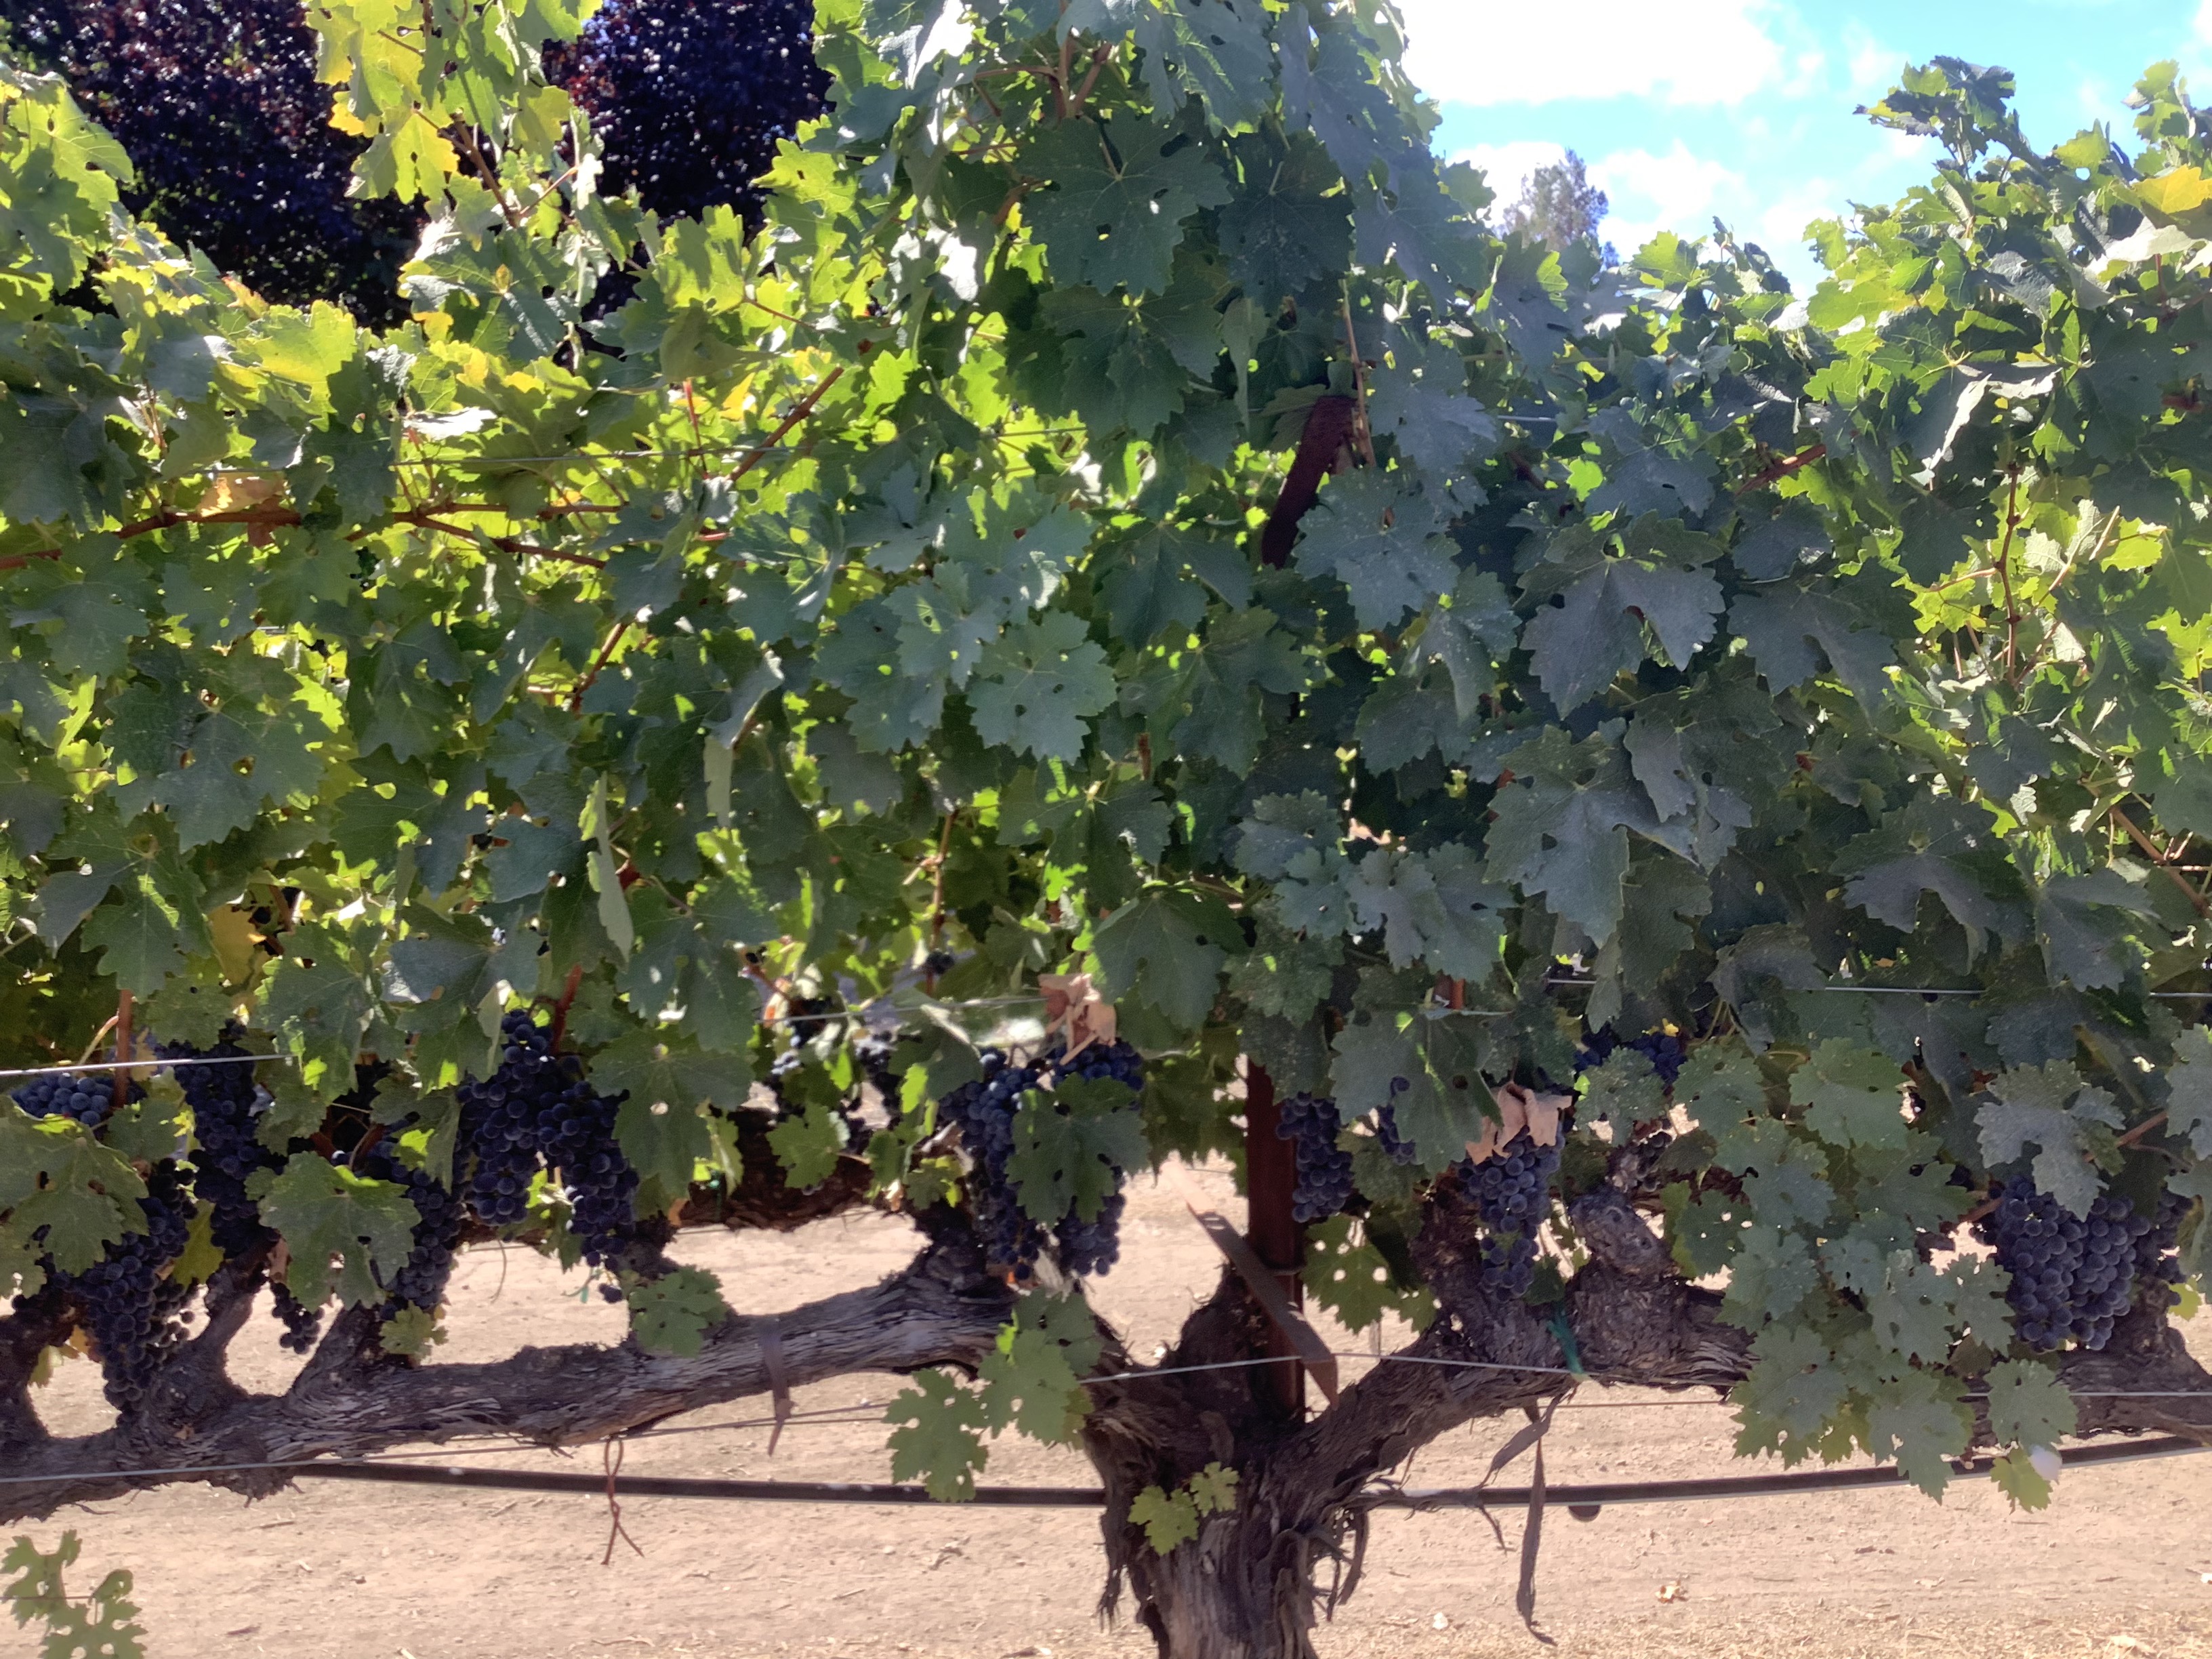
Label: No Virus